University of Kinshasa

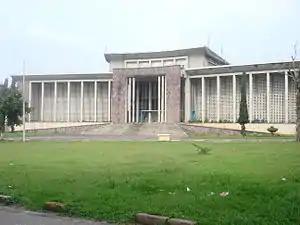
The "Rectorat", main administrative building at the University of Kinshasa

In 1971, under the authoritarian regime of President Mobutu Sese Seko, a significant reform of the higher education sector was implemented in Zaire. This restructuring sought to amalgamate all public universities into a cohesive entity known as the National University of Zaire ("Université Nationale du Zaïre"; UNAZA). Although the reform was presented as a measure to rectify systemic inefficiencies and align academic programs with the socio-economic and political objectives of the post-independence nation, it was heavily influenced by Mobutu's totalitarian principles that prioritized state regulation at the expense of academic freedom and institutional independence. The reorganization entailed the merger of Lovanium University with the Protestant University in the Congo and the University of Lubumbashi. Academic programs were standardized into a three-tier structure: a three-year undergraduate cycle, a two-year master's degree, and doctoral studies. During this time, the university severed its ties with the Catholic University of Leuven, and funding began to drop precipitously. The institution's infrastructure was only capable of accommodating 5,000 students, leading to significant capacity challenges amidst rising enrollment demands.